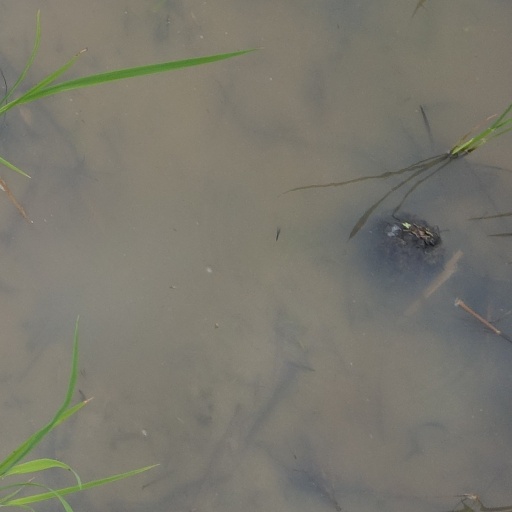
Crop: rice